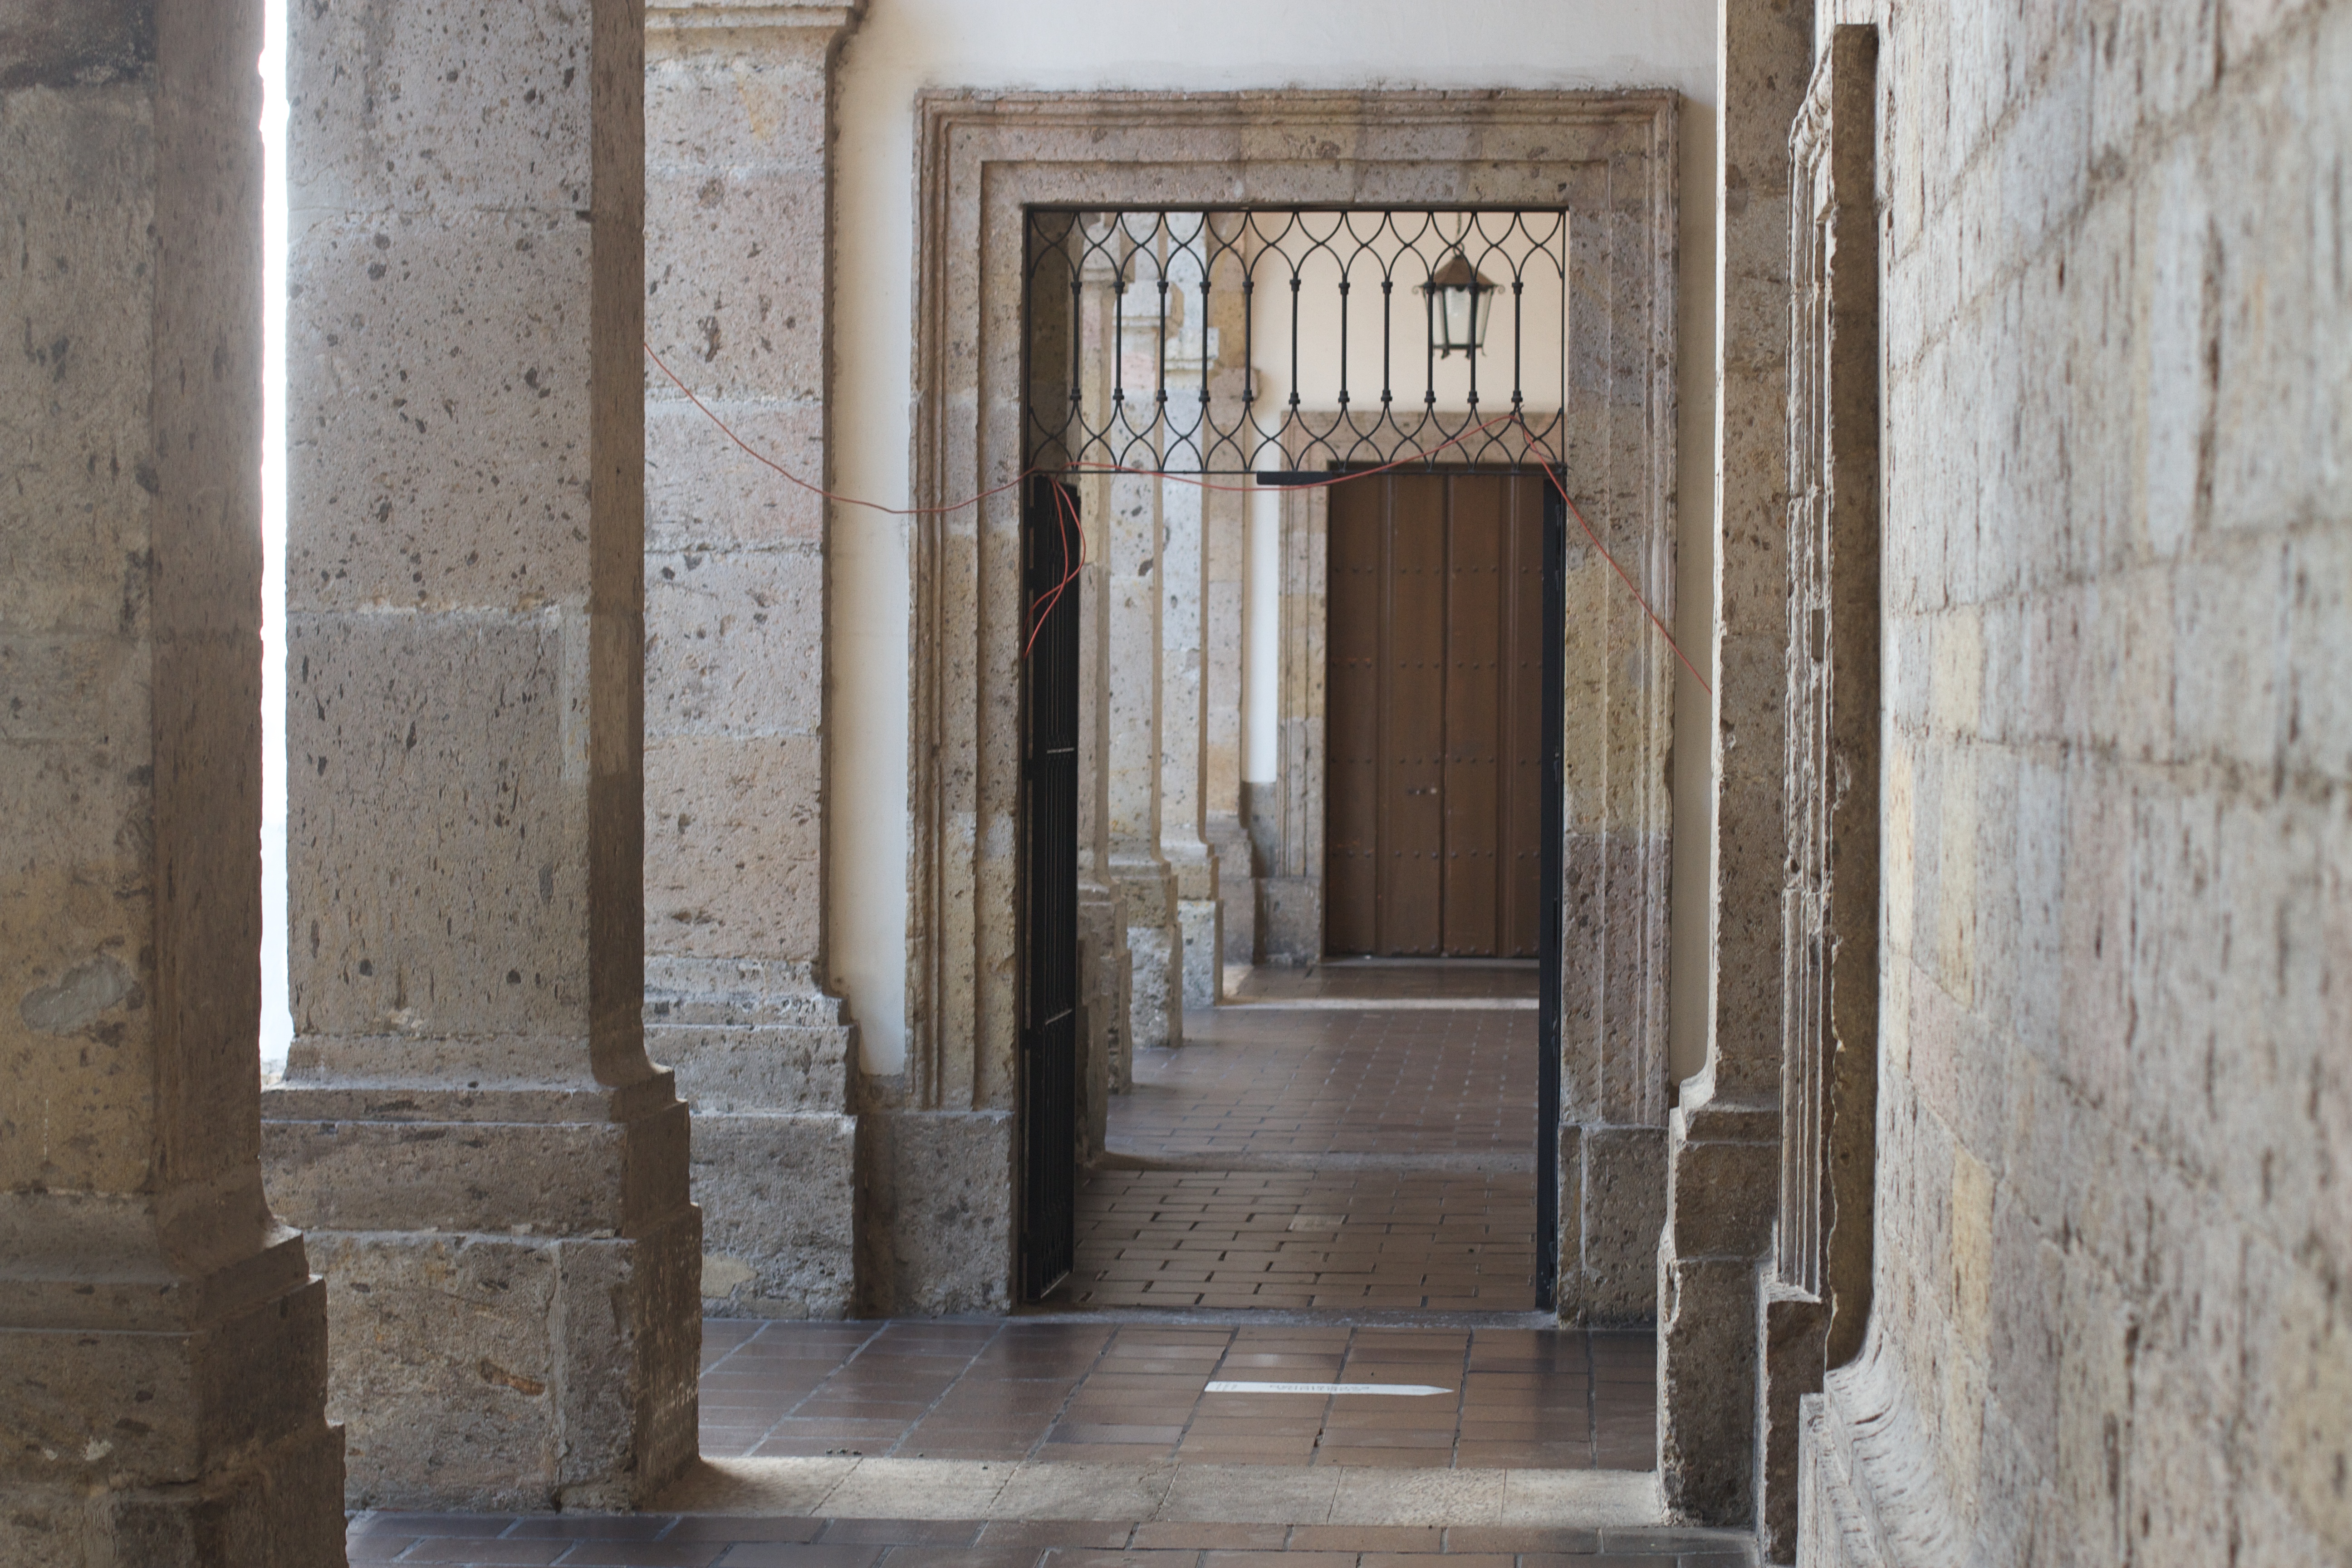
architecture, wood, house, window, wall, arch, column, hall, facade, door, interior design, estate, flooring, ancient history